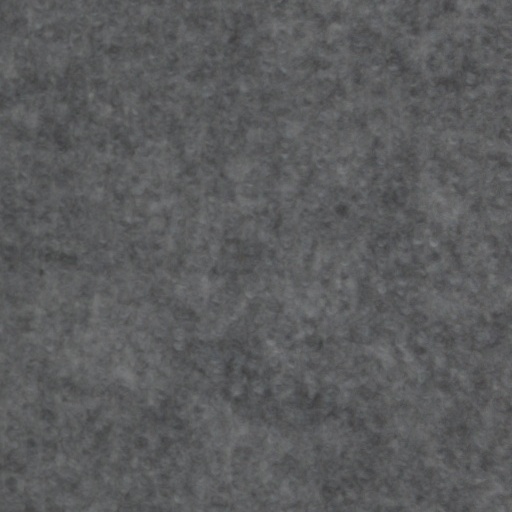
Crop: wheat